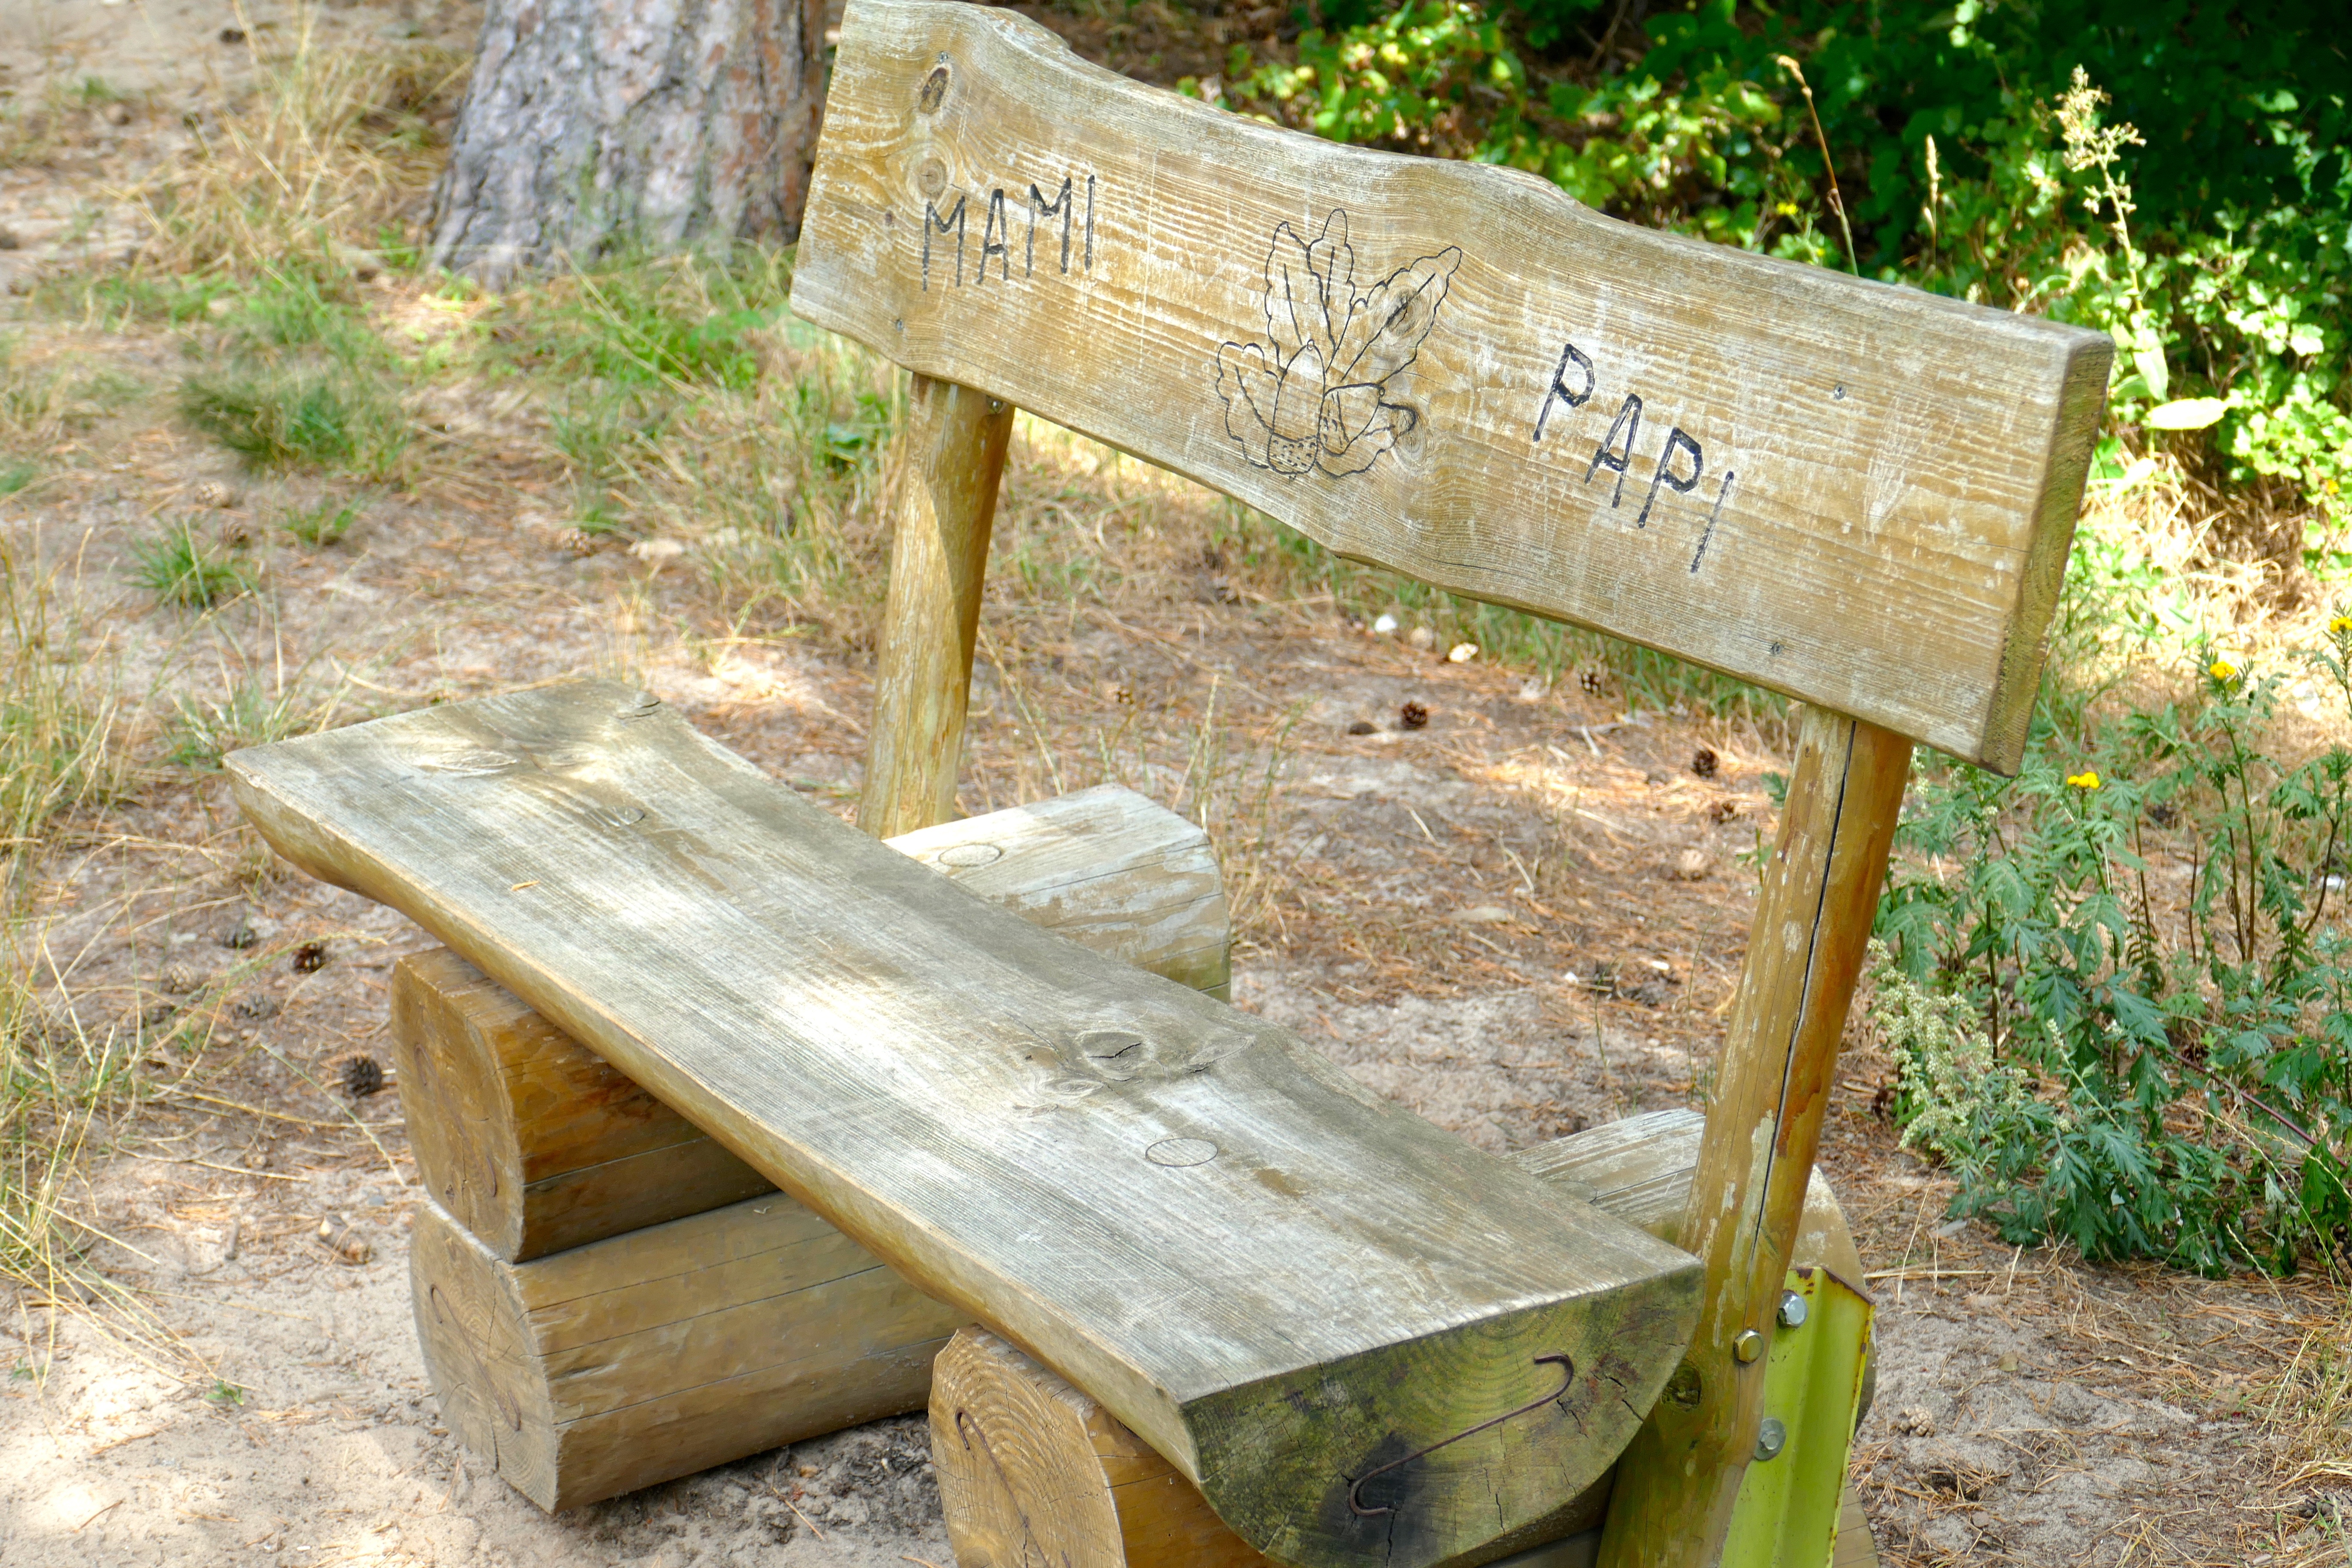
table, nature, forest, wood, bench, seat, old, rustic, romantic, rest, furniture, sit, bank, inscription, benches, unique